Princess Argjiro

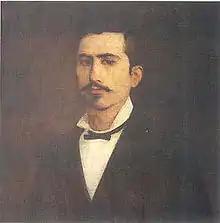
Kostas Krystallis

In Albanian tradition Princess Argyro or Argyri or Argyrini was a Byzantine princess and the eponymous founder of Gjirokastër. She built a castle there in the 15th century. Thus, the town is also known by some local Greeks as "Castle of Argyro". The tradition that she was the founder of Gjirokastër isn't in agreement with archaeologists today. Nevertheless, the settlement was most probably founded during the Byzantine period (5th-15th century). Greek author Alexandros Georgitsis states in 1885 that there were three sisters of royal blood: Gianno, Leno, and Argyro. Each princess became the eponymous founder of a town: Gianno of Gianna, Leno of Tepelenë and Argyro of Argyrokastro (modern Gjirokastër). Author Kostas Krystallis in his 1893 short novel "Argyro the single-breasted", describes that the castle of Argyro was besieged and taken by the Turks. However, Argyro's son, following his mother’s advice, had already escaped to nearby Sofratikë and then secretly moved to Kastaniani. There he was murdered by traitors. Argyro, when hearing the news of his death, was eager to take revenge. She finally managed to regain control of her castle and the surrounding region.